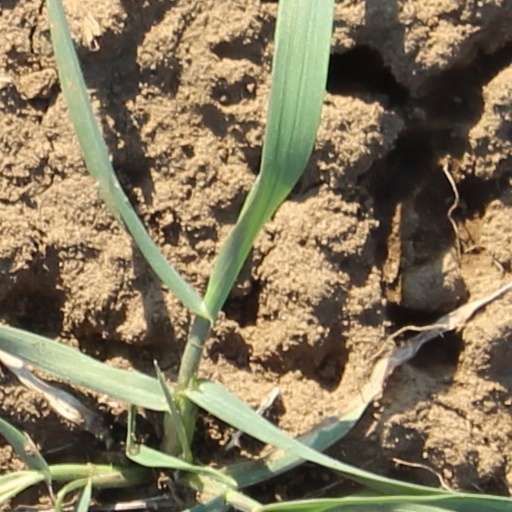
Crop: wheat